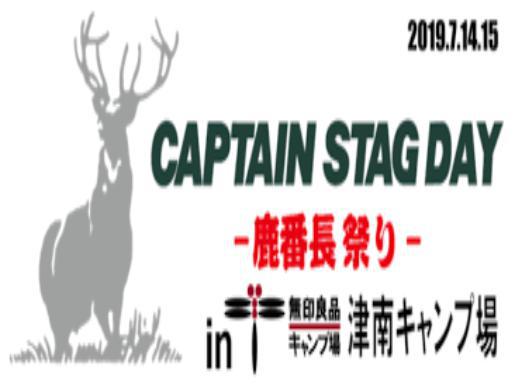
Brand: captain stag
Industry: Necessities